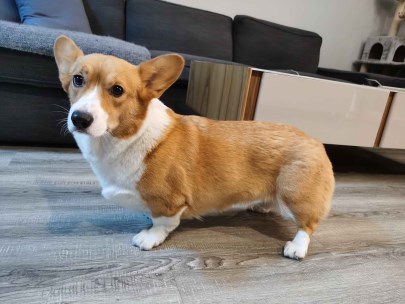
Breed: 2909-n000116-Cardigan